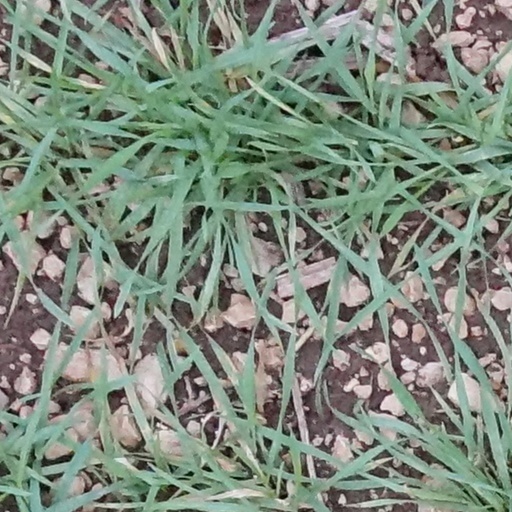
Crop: wheat